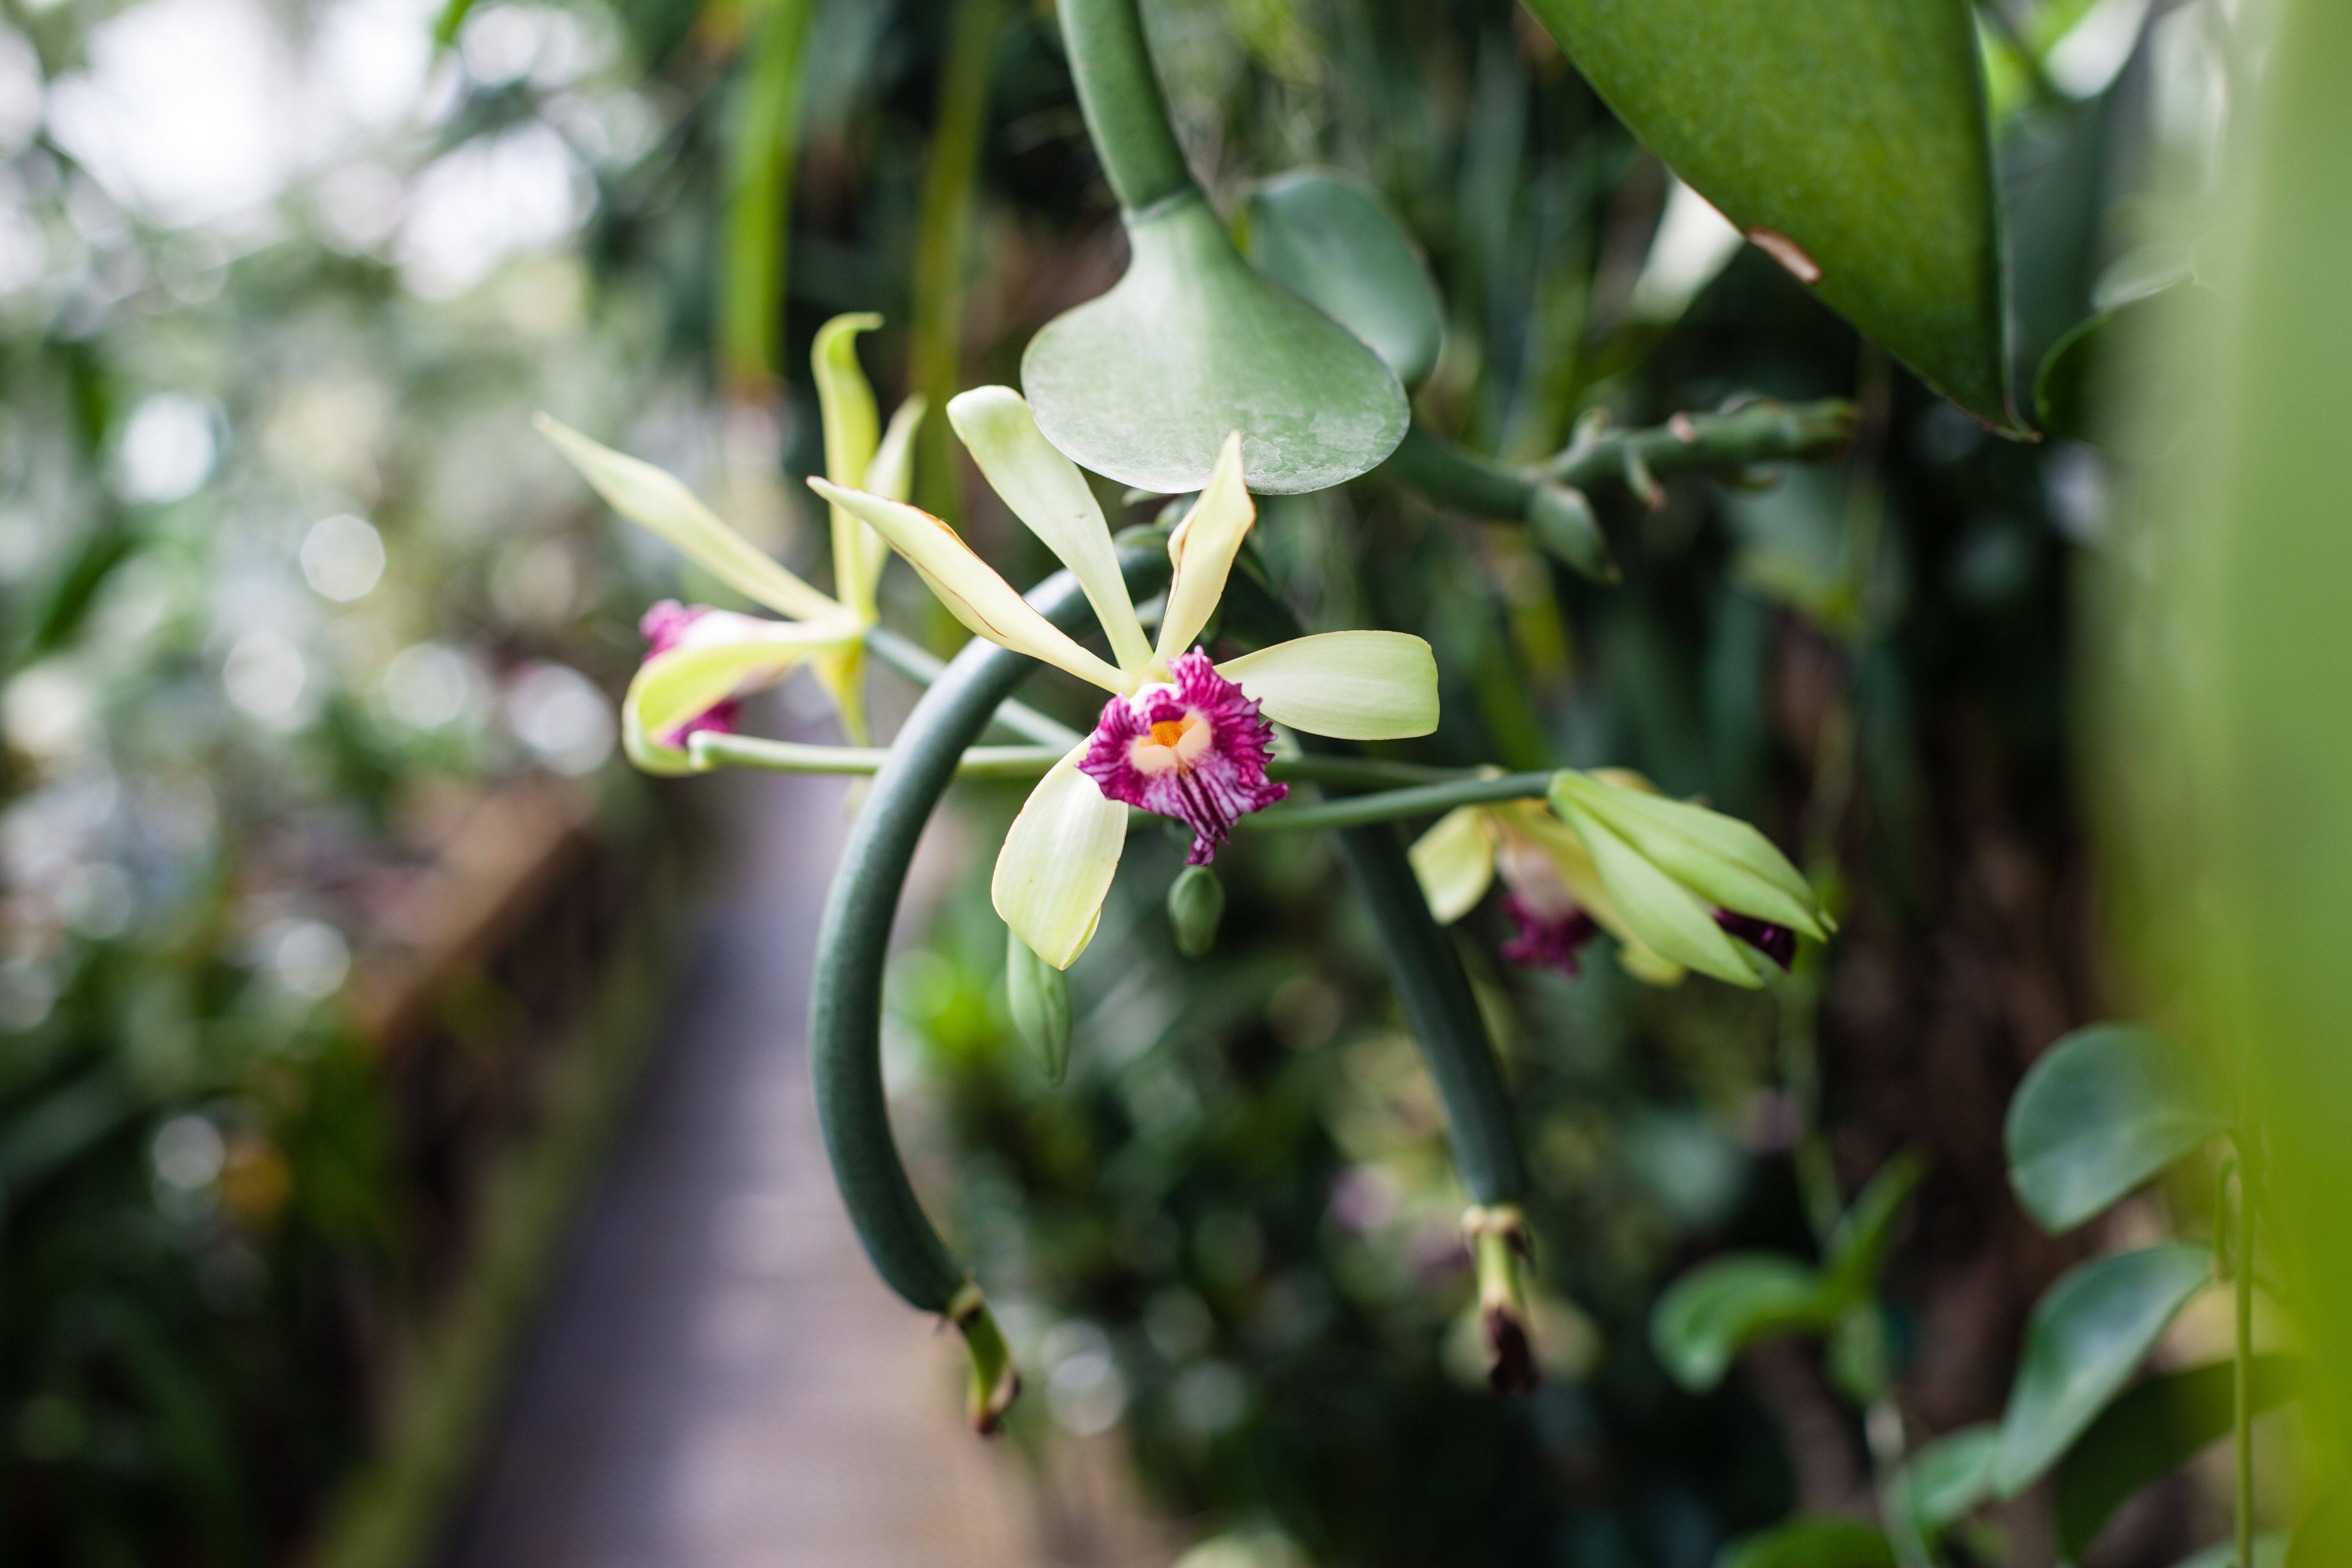
blossom, plant, leaf, flower, green, botany, flora, orchid, wildflower, shrub, macro photography, flowering plant, land plant